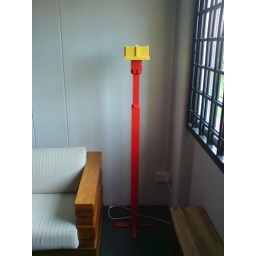
An old floor lamp I made for my new place....doesn't exist anymore cuz my darn cat tipped it over